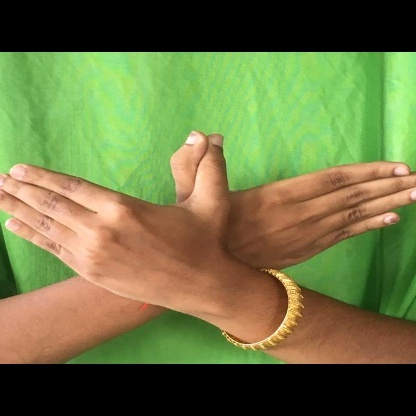
Mudra: Garuda